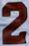
Number: 2